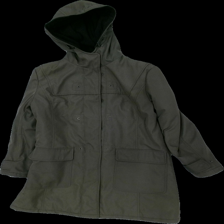
View: front
Type: Outerwear
Category: Ladies
Brand: Lindex
Colors: Green, Black
Material: 100% poly
Cut: Regular
Size: 38
Season: Autumn
Stains: Minor
Price range: 50-100
Recommended usage: Reuse